Caspian cobra

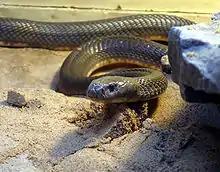
A Caspian cobra

"Naja oxiana" is medium in length, a heavy-bodied snake with long cervical ribs capable of expansion to form a hood. Anteriorly, the body is depressed dorsoventrally, and posteriorly it is subcylindrical. This species is similar in size to "Naja naja", averaging about in total length (including tail) and rarely reaches lengths over . The head is elliptical, depressed, and slightly distinct from the neck, with a short, rounded snout and large nostrils. The eye is medium in size with a round pupil. The dorsal scales are smooth and strongly oblique, with the outer two or three scale rows larger than the remainder. The hood of "N. oxiana" has an elongated,